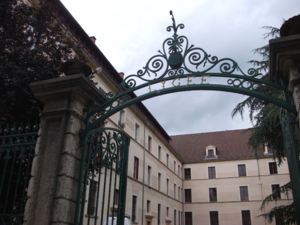
Lycée Jean-Puy, Rue Jean-Puy (Inscrit, 1942) This building is indexed in the Base Mérimée, a database of architectural heritage maintained by the French Ministry of Culture,
Roanne est une commune française située dans le département de la Loire, en région Auvergne-Rhône-Alpes.
Cet article recense les monuments historiques de la Loire, en France.